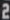
Number: 2